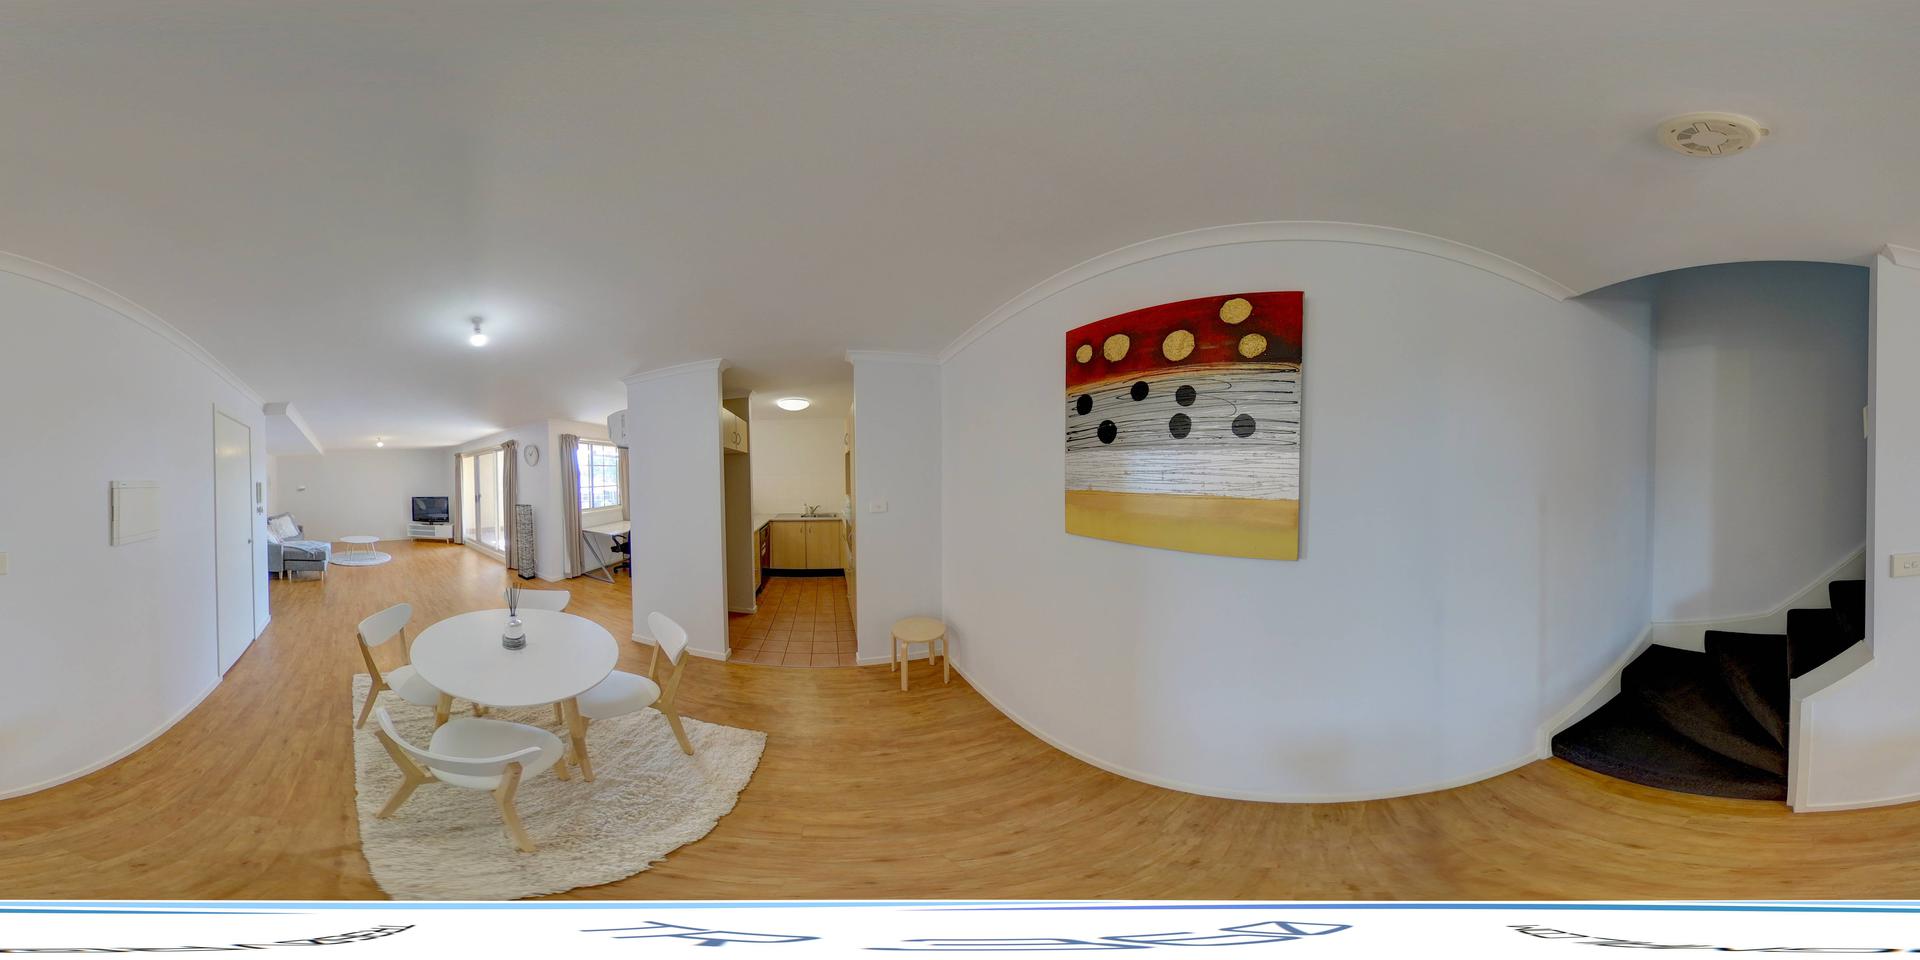
Referred object: Television next to the window

Referred object: the red and yellow abstract wall painting